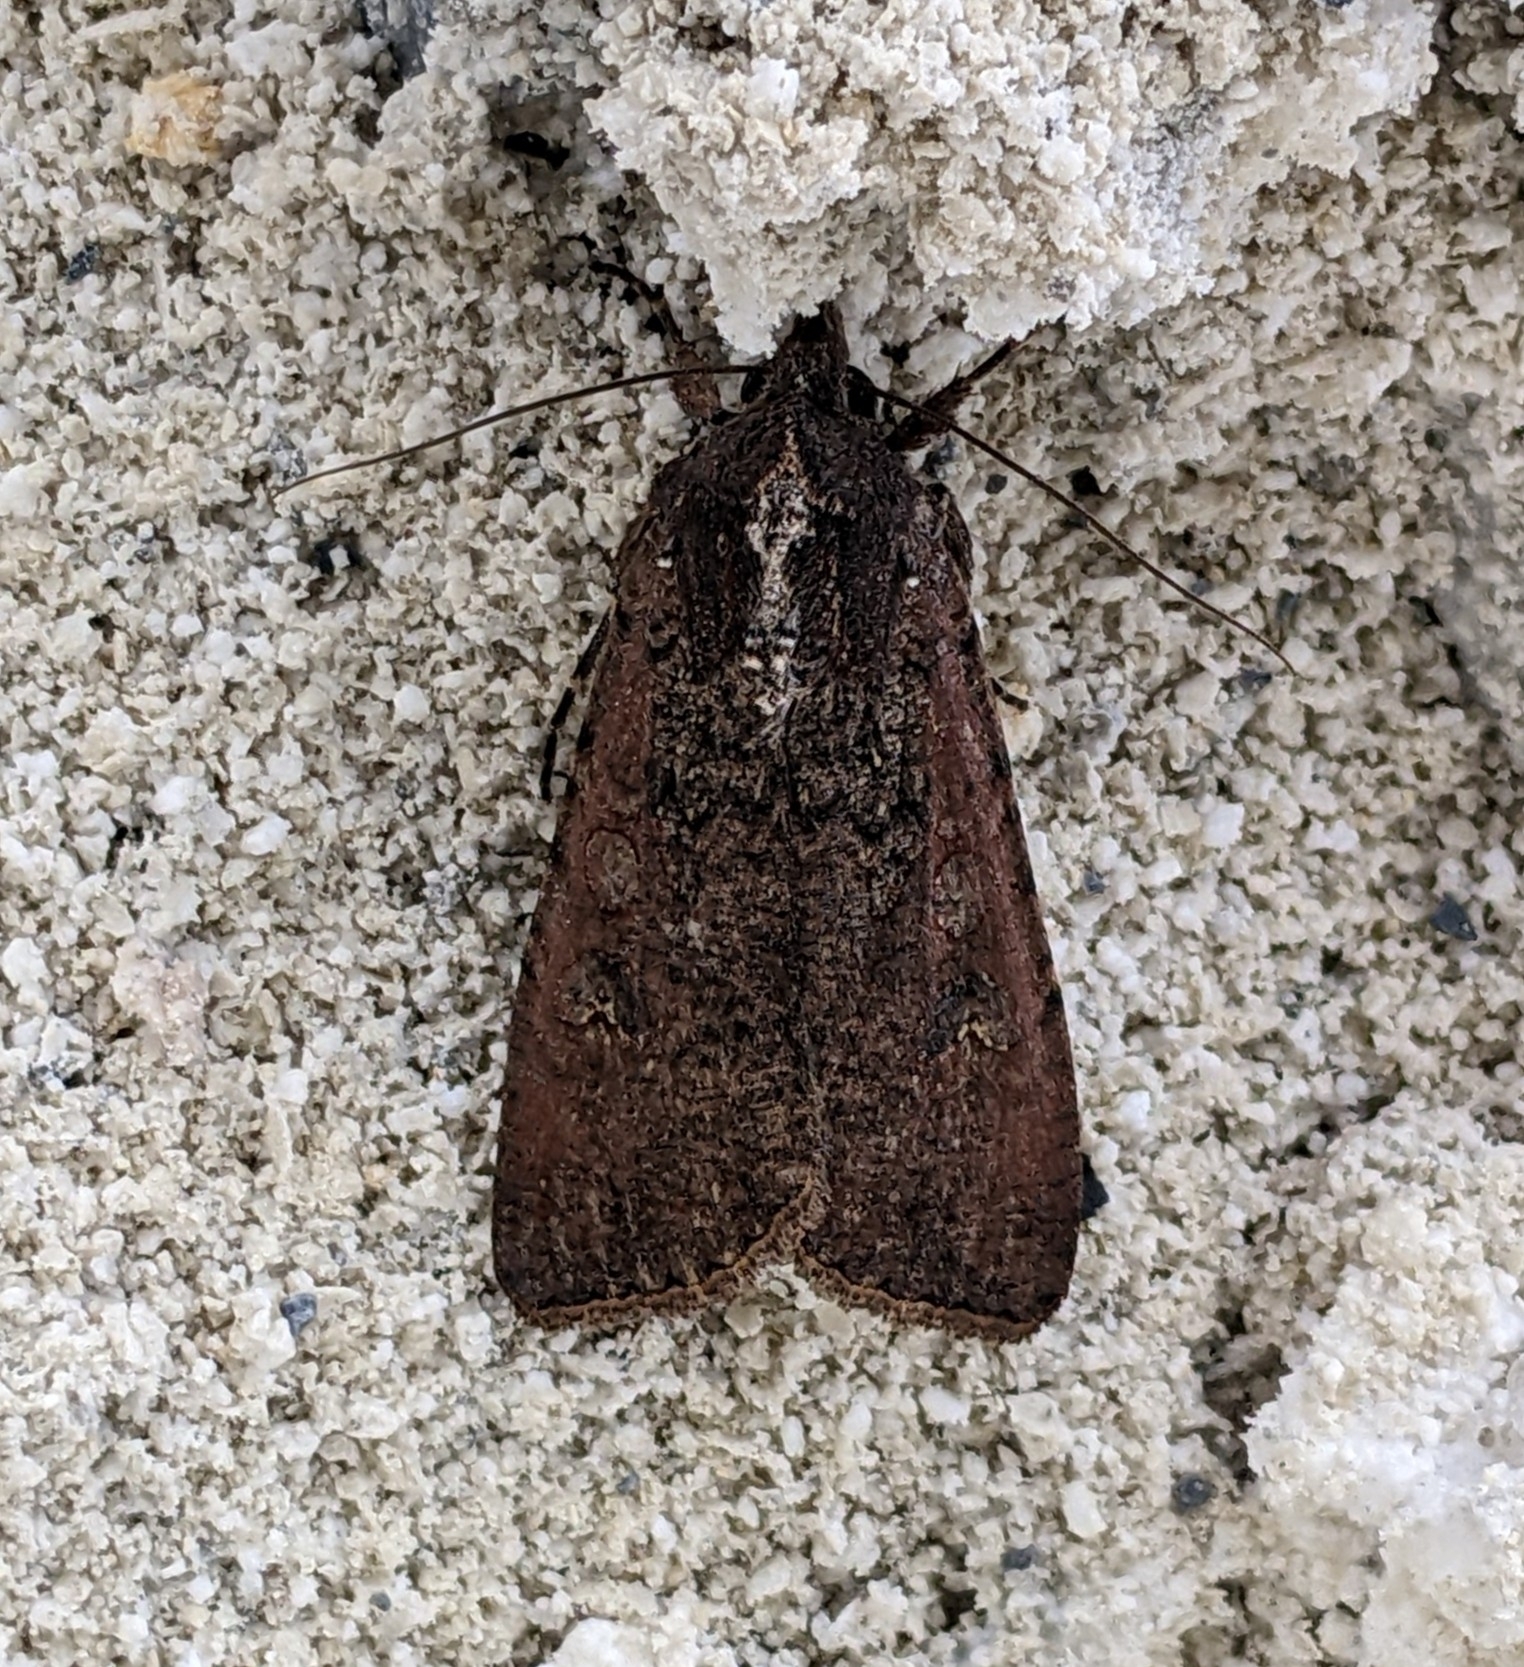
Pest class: cutworms